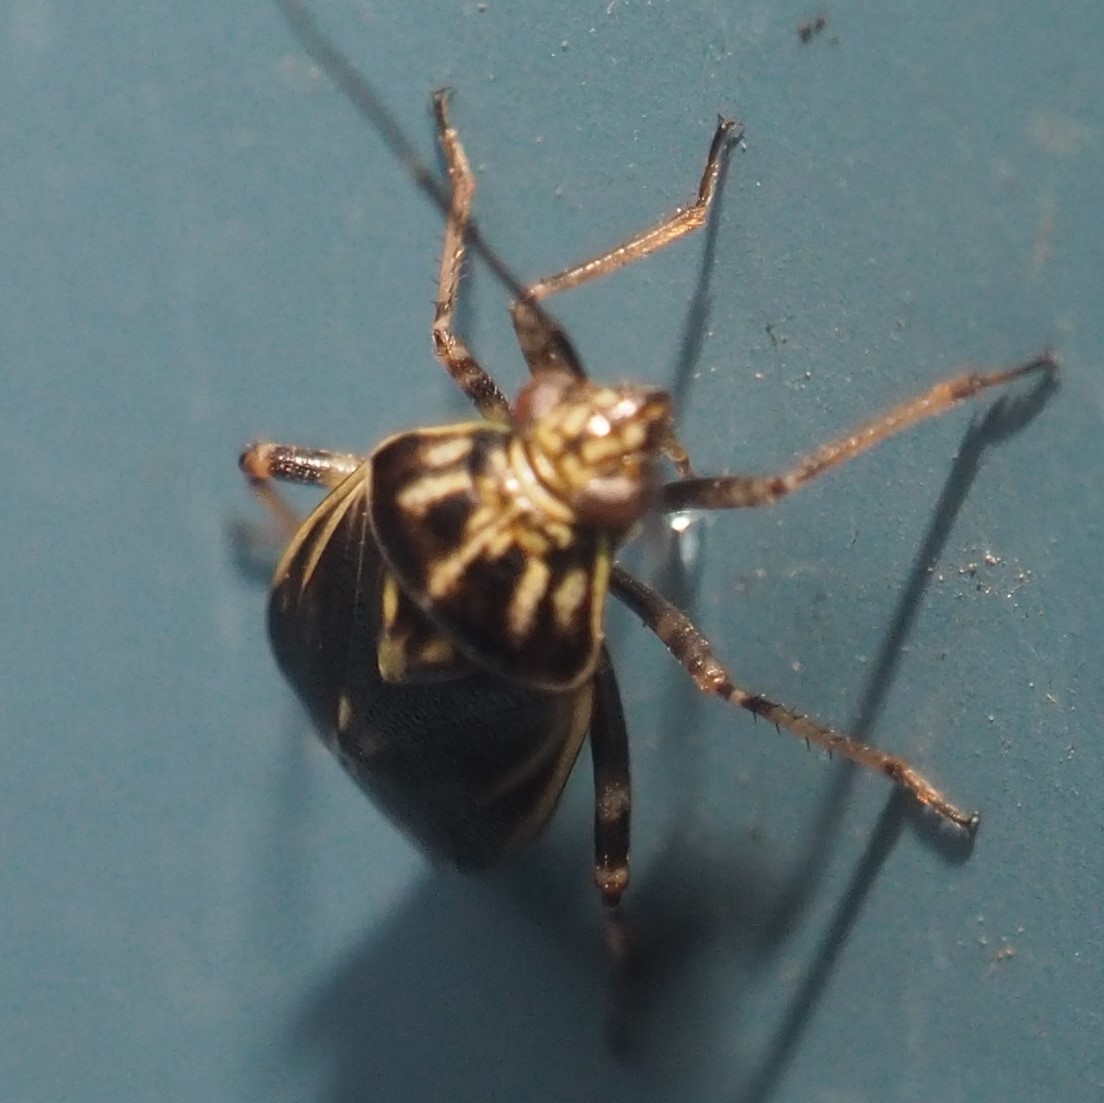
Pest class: lygus_bug